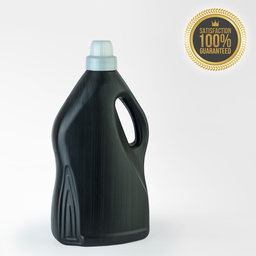
Label: plastic